2001 Harrah's 500 (CART)

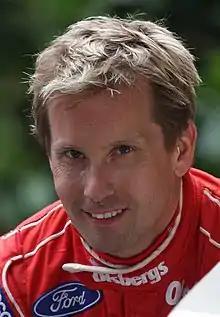
Kenny Bräck "(pictured in 2011)" was awarded his fourth pole position of the season as the fastest driver in the third practice session.

Papis led the second practice session with a 31.853 seconds lap, followed by Tagliani, Bräck, Paul Tracy, Bryan Herta, Tora Takagi, Tony Kanaan, Christian Fittipaldi, Memo Gidley, and Andretti. The first caution came after seven minutes when course observers located a loose bolt in turn one's groove, since the track had been inspected and cleaned. Gugelmin's right-front tire was cut by debris on the track, prompting a second caution for a track inspection and clean-up. With a time of 31.330 seconds, Bräck led the final practice session. Second to tenth were Papis, Takagi, Tracy, and Kanaan, Michel Jourdain Jr., Herta, Shinji Nakano, Fittipaldi, and Gugelmin.